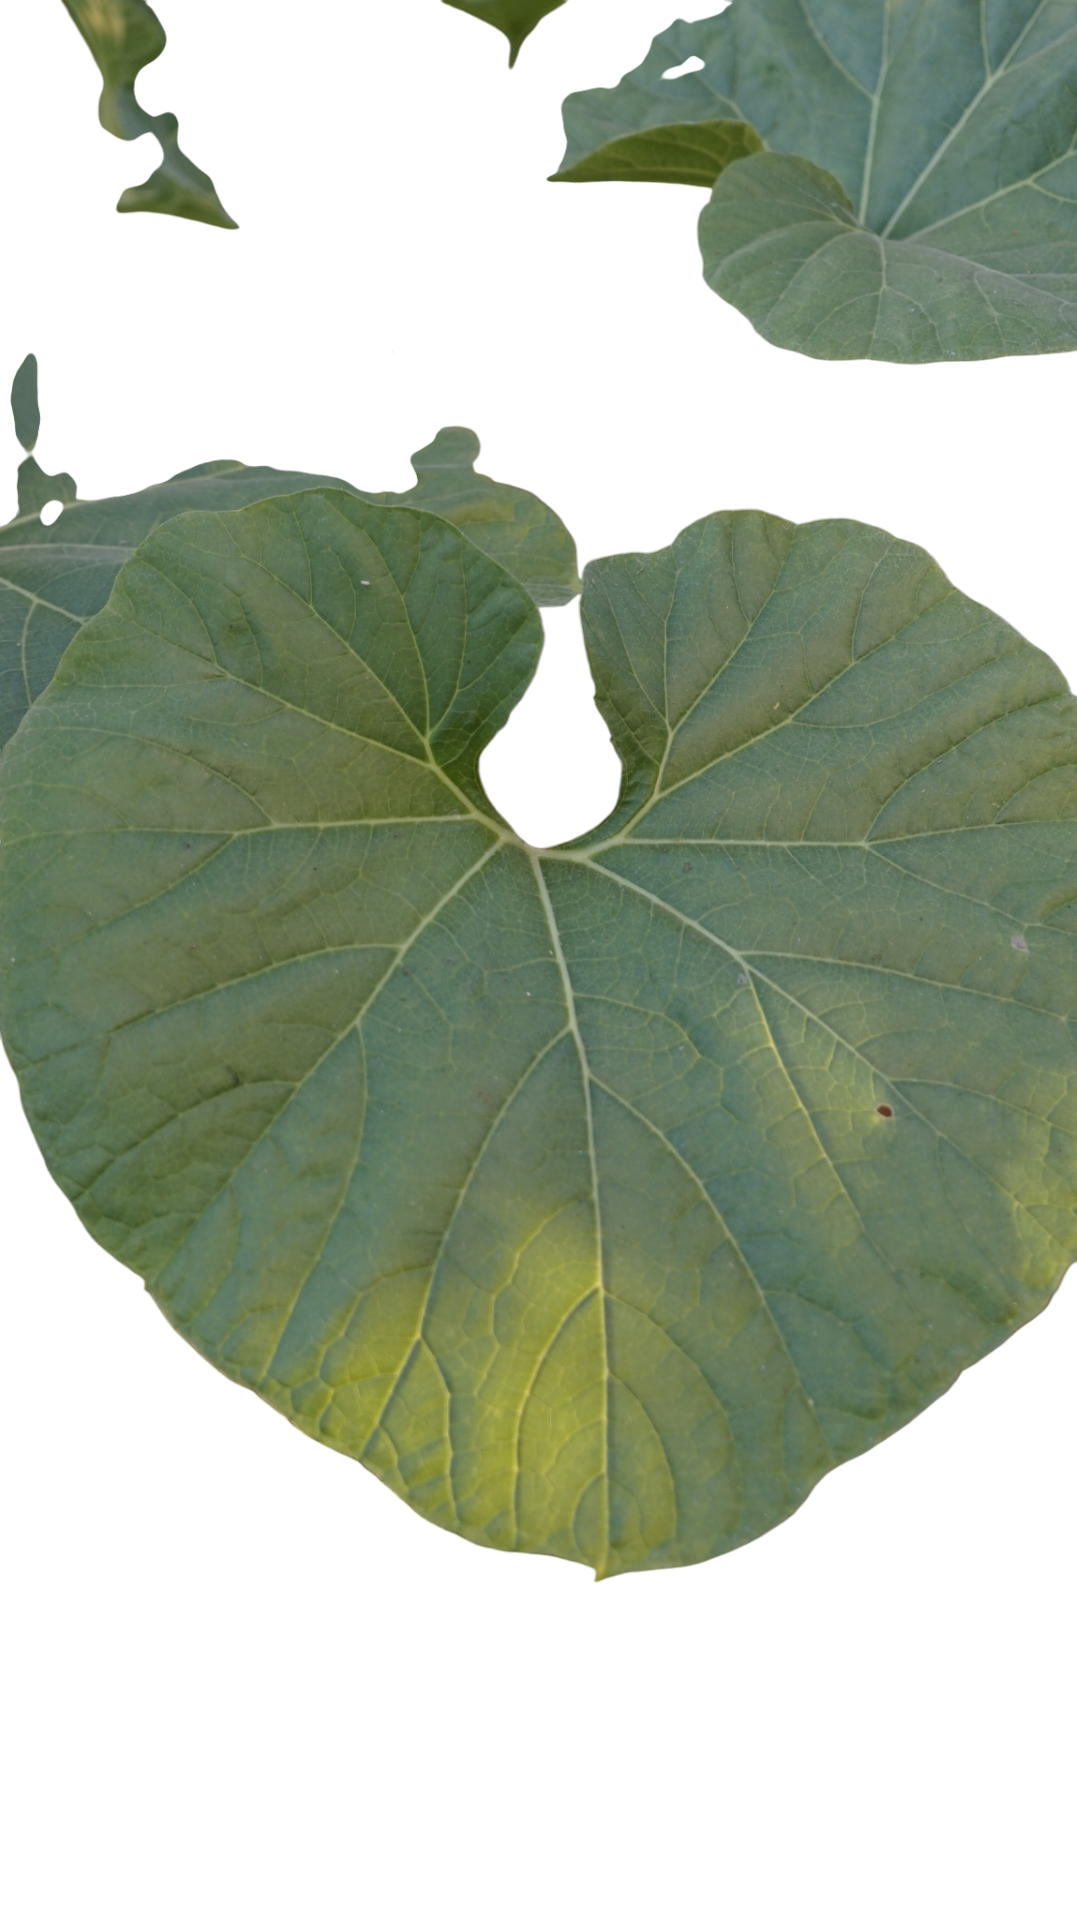
Crop: Bottle Gourd
Label: Healthy